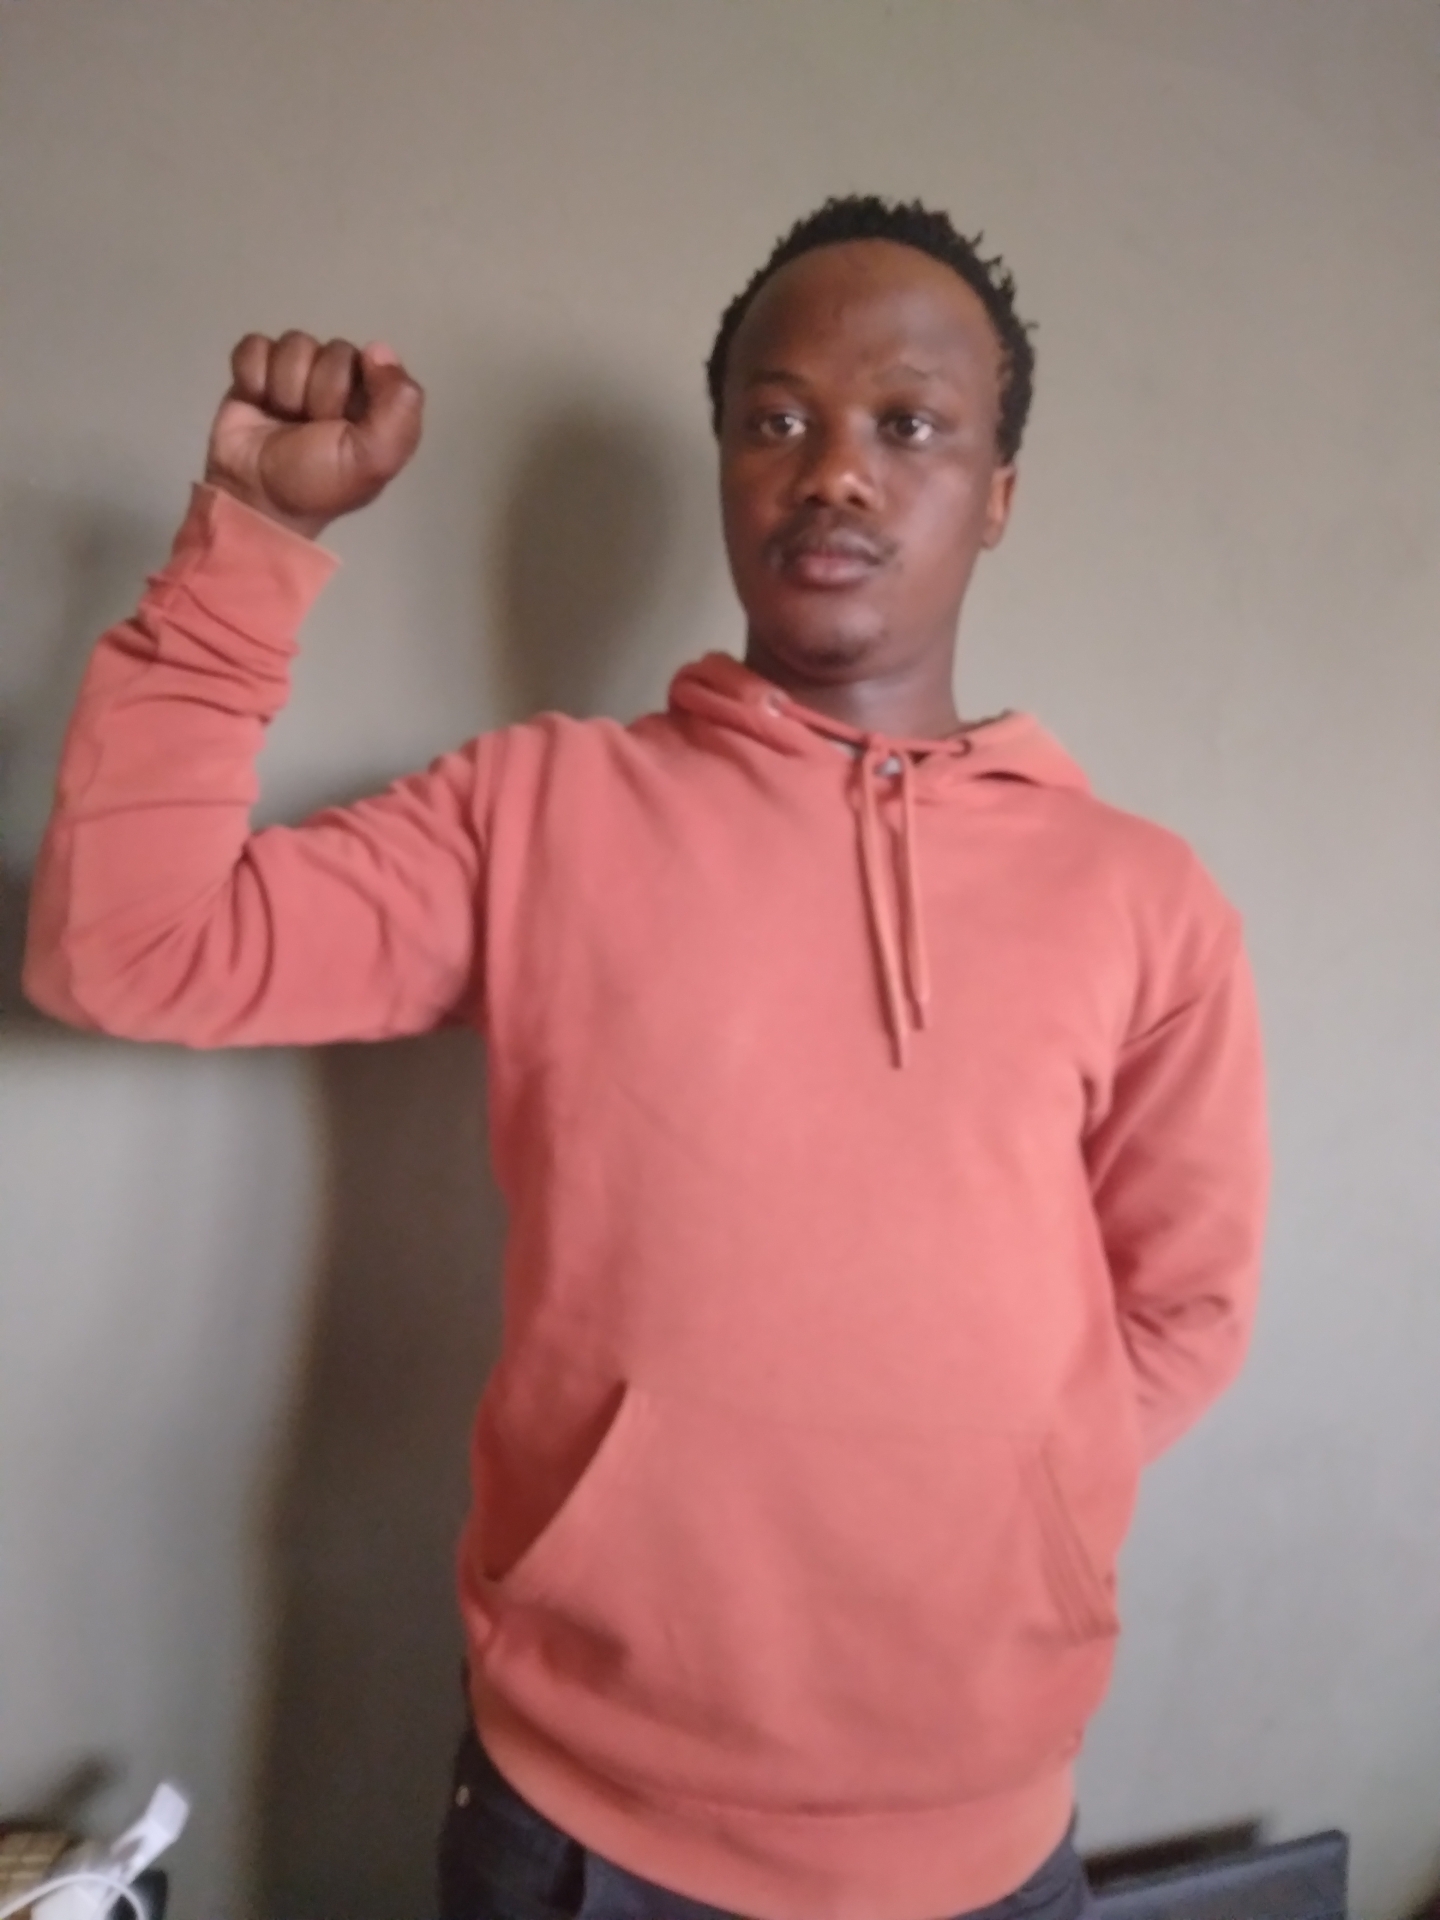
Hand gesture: fist